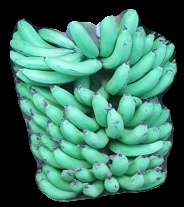
Variety: pachbale
Grade: grade1